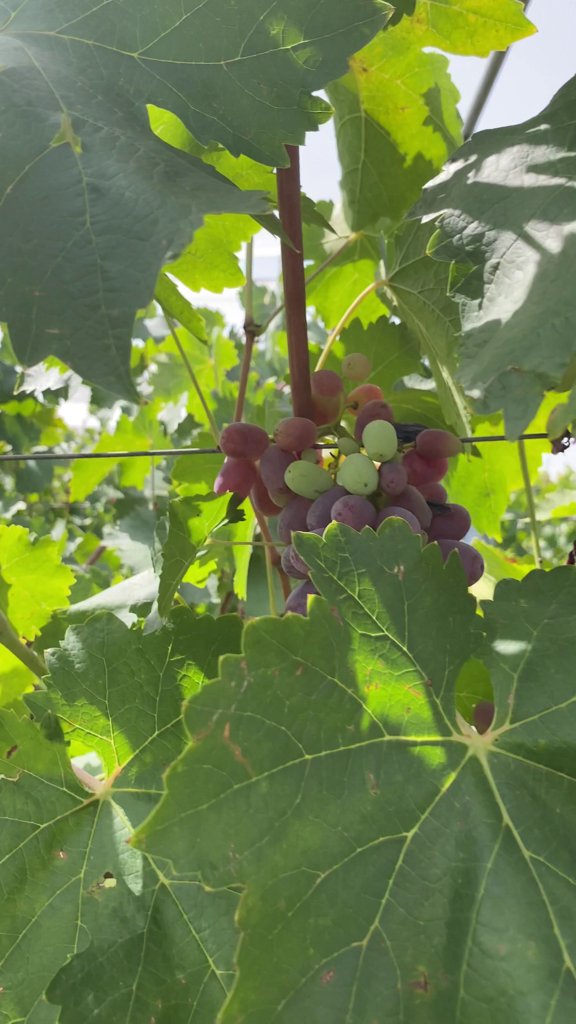
Berries visible: 30
Grape clusters: 1